A. S. Bradford House

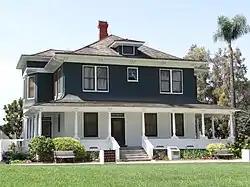
A. S. Bradford House, May 2012

The A. S. Bradford House, also known as The Bradford House, is a historic home in Placentia, California. It was the home of Albert Sumner Bradford, who founded Placentia by arranging for establishment of a water tank along the railway. Homes and businesses within a one-mile radius could get water.